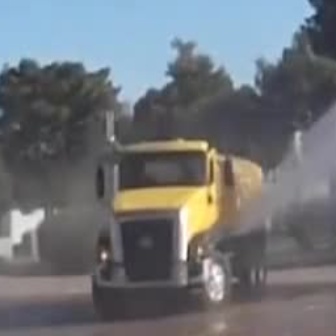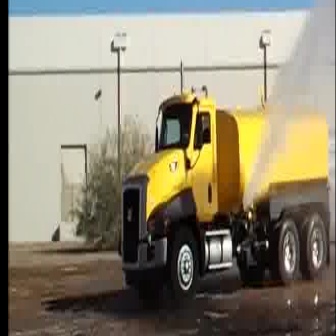
  Please identify the target specified by the bounding box [89,128,268,308] in the first image and locate it in the second image. Return the coordinates in [x_min,y_min,x_max,y_max] format.
Answer: [116,88,330,302]